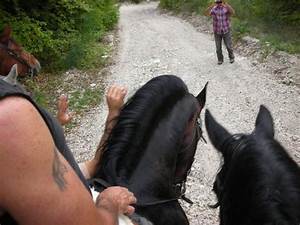
Label: horse